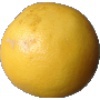
Label: Grapefruit White 1